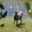
Label: deer